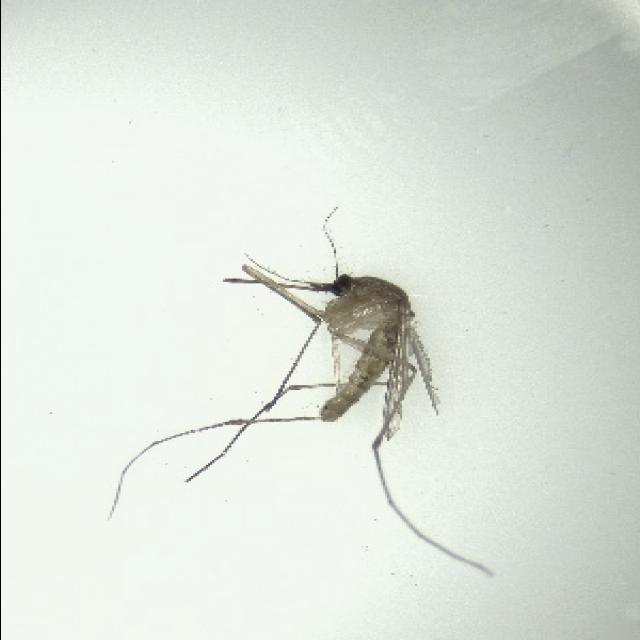
Species: culex_pipiens